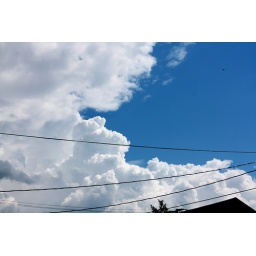
The clouds parted suddenly after the storm was over and a bright clear light shone over the land.